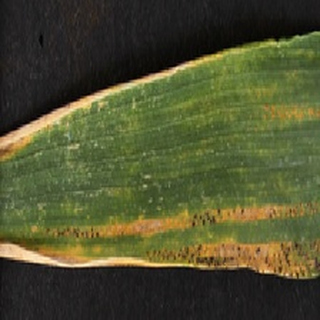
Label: wheat_yellow_rust